Butler

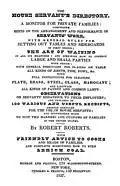
Robert Roberts's "The House Servant's Directory", 1827.

From the beginning of slavery in the United States, in the early 17th century, African Americans were put to task as domestic servants. Some eventually became butlers. Gary Puckrein, a social historian, argues that those used in particularly affluent homes authentically internalised the sorts of "refined" norms and personal attributes that would reflect highly upon the social stature of their masters or mistresses. One of the first books written and published through a commercial U.S. publisher by an African American was by a butler named Robert Roberts. The book, "The House Servant's Directory," first published in 1827, is essentially a manual for butlers and waiters, and is called by Puckrein "the most remarkable book by an African American in antebellum United States". The book generated such interest that a second edition was published in 1828, and a third in 1843.